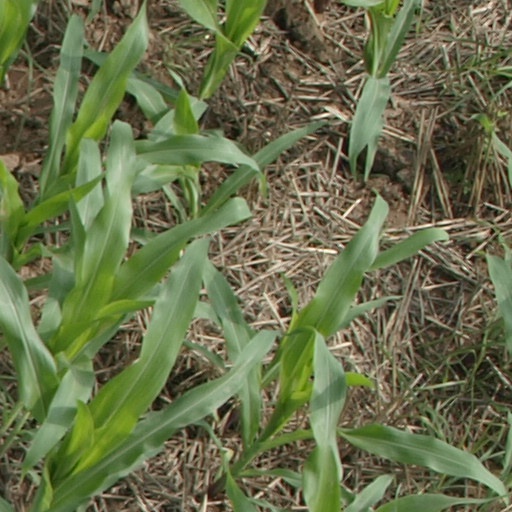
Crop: maize; corn